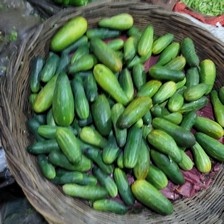
Label: cucumber